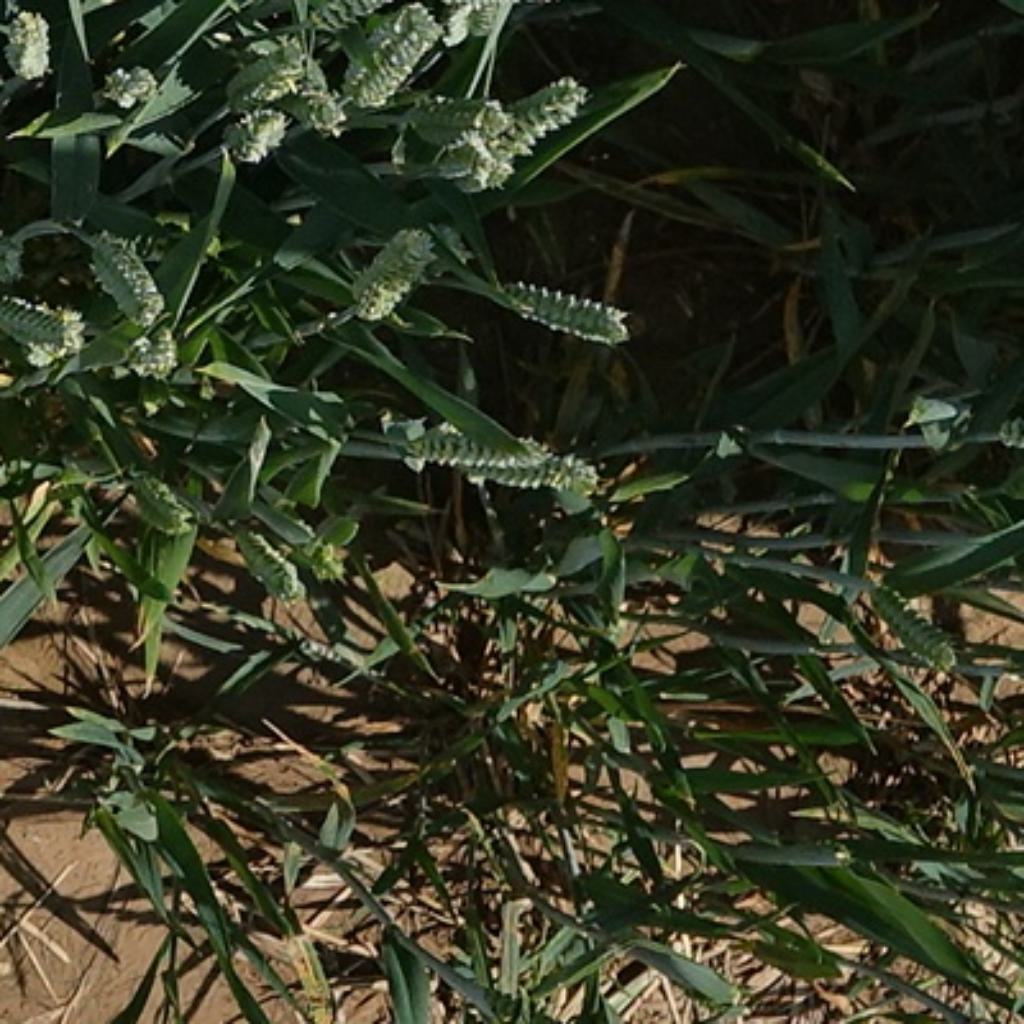
Country: France
Location: VLB
Wheat development stage: Filling